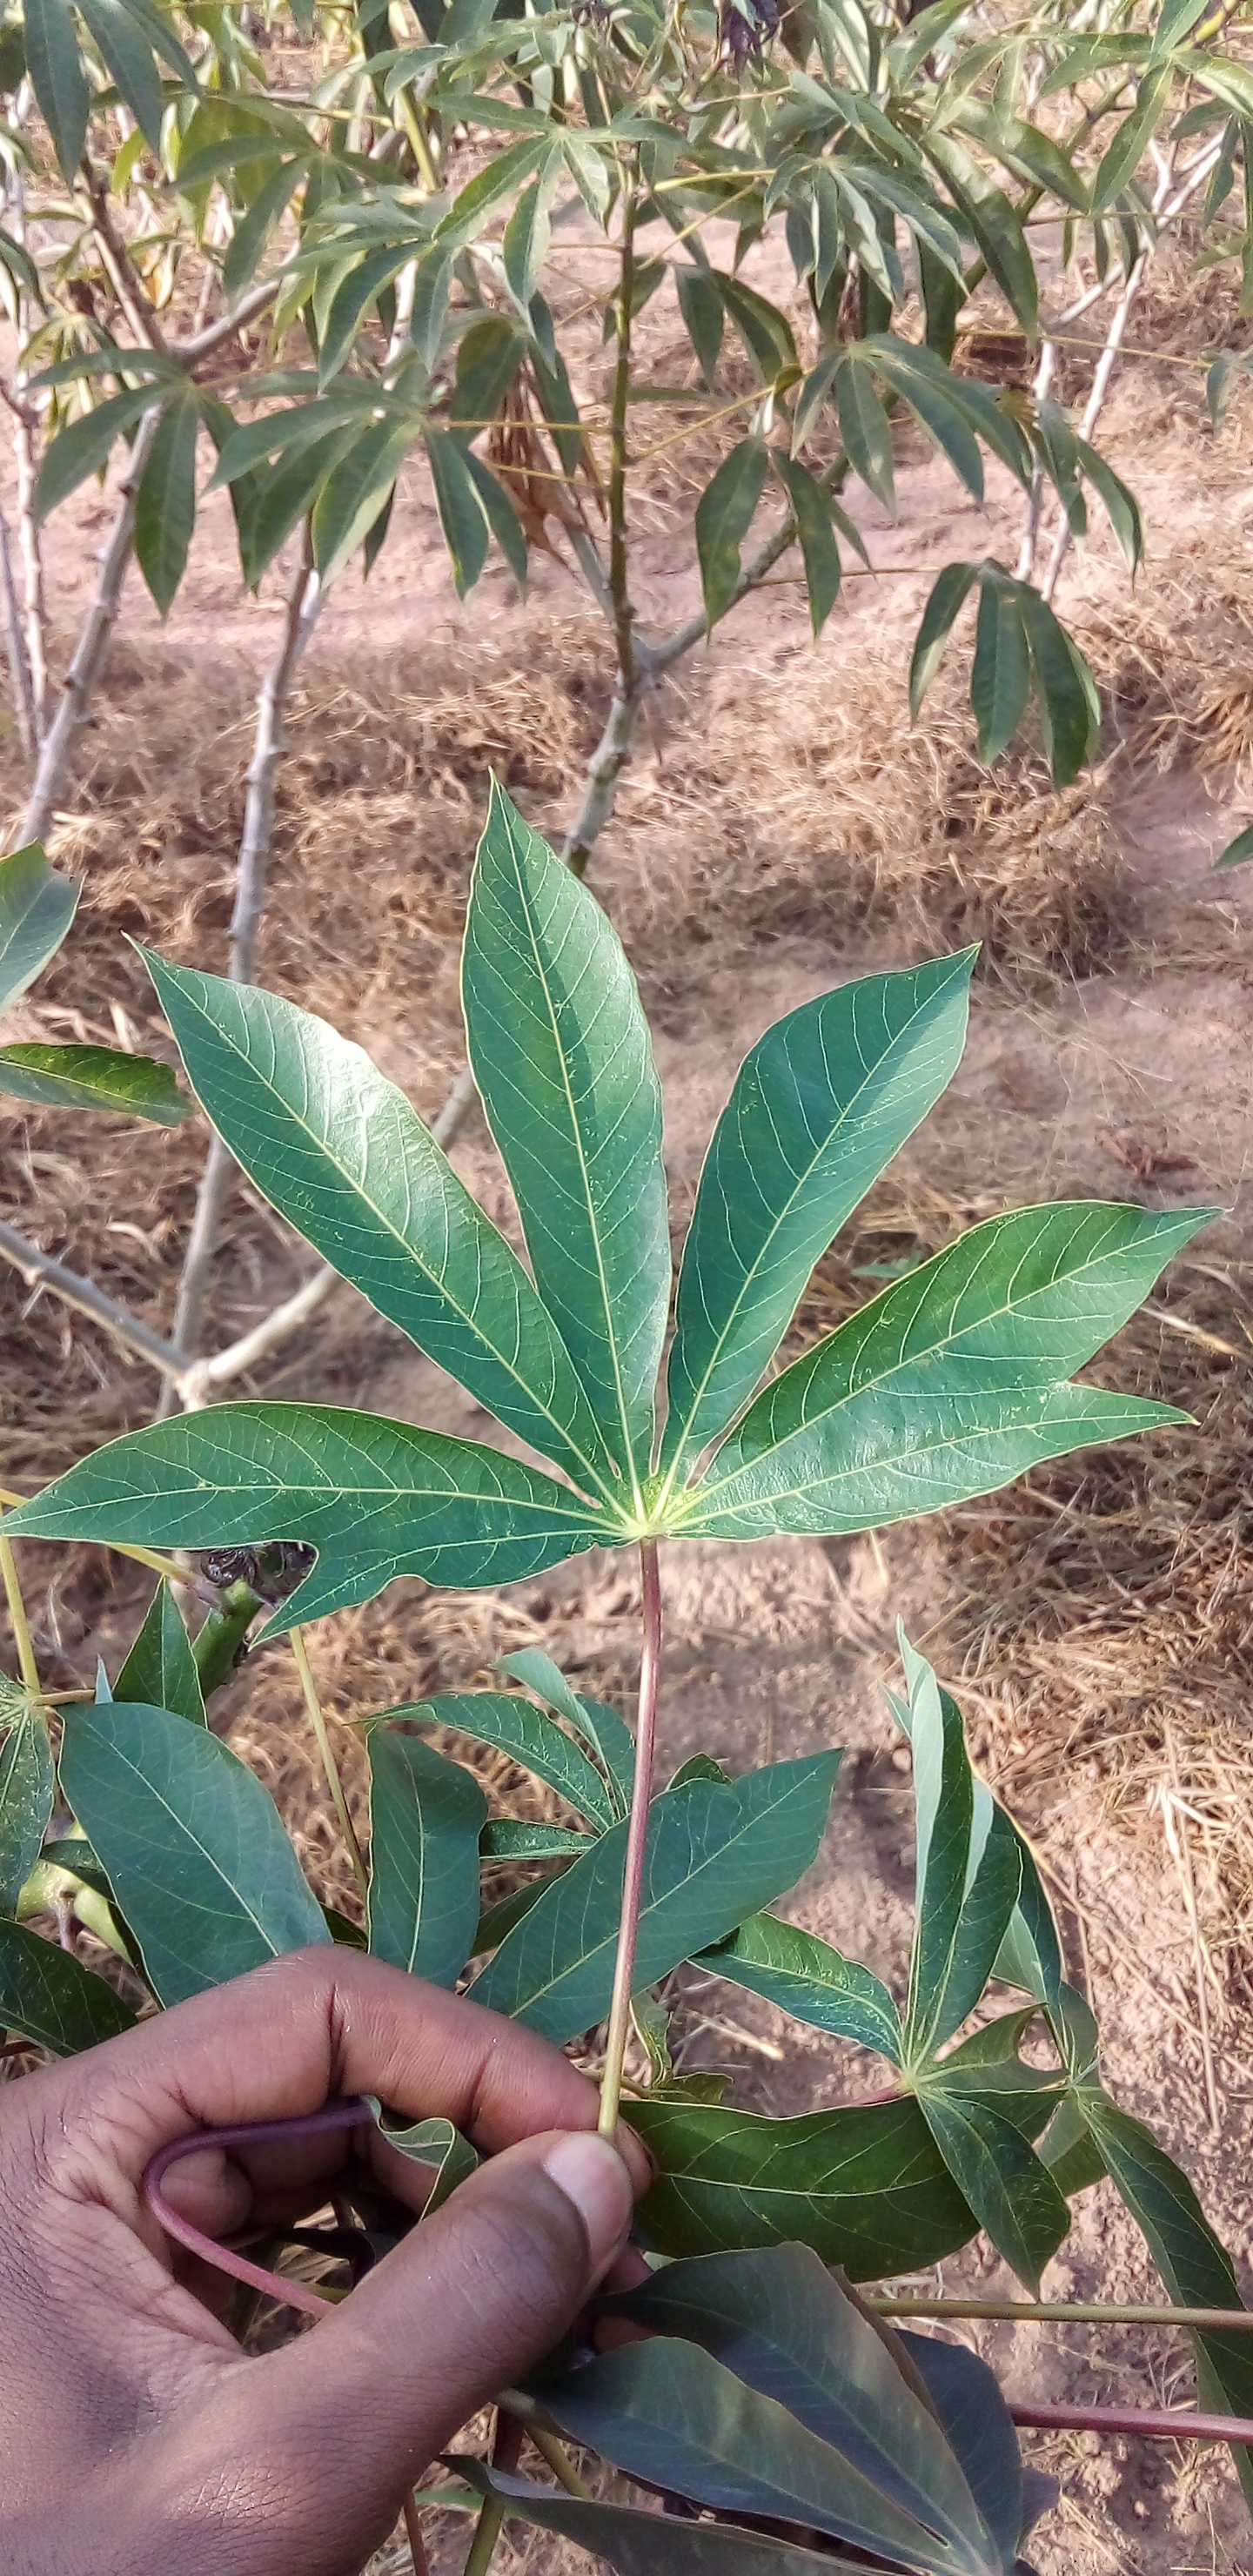
Label: healthy